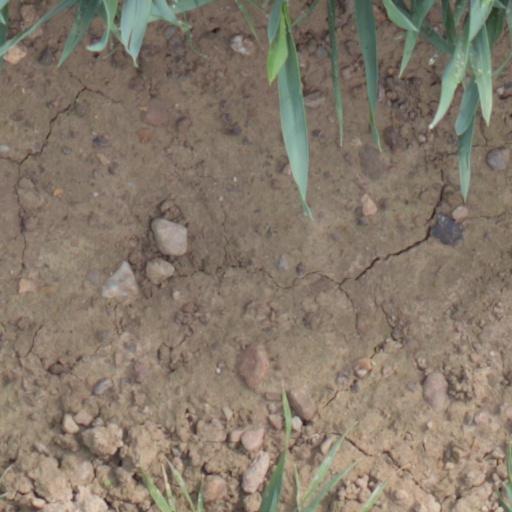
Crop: wheat